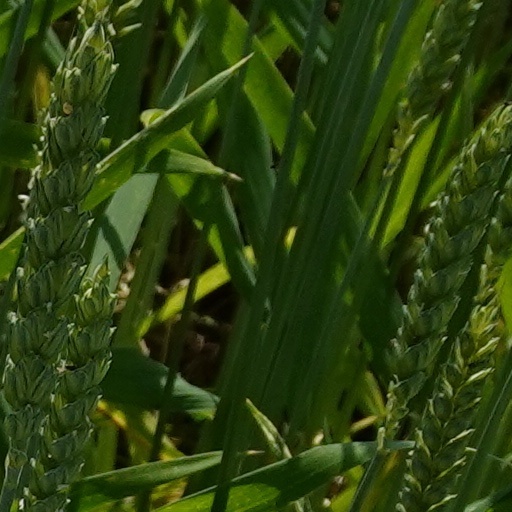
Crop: wheat